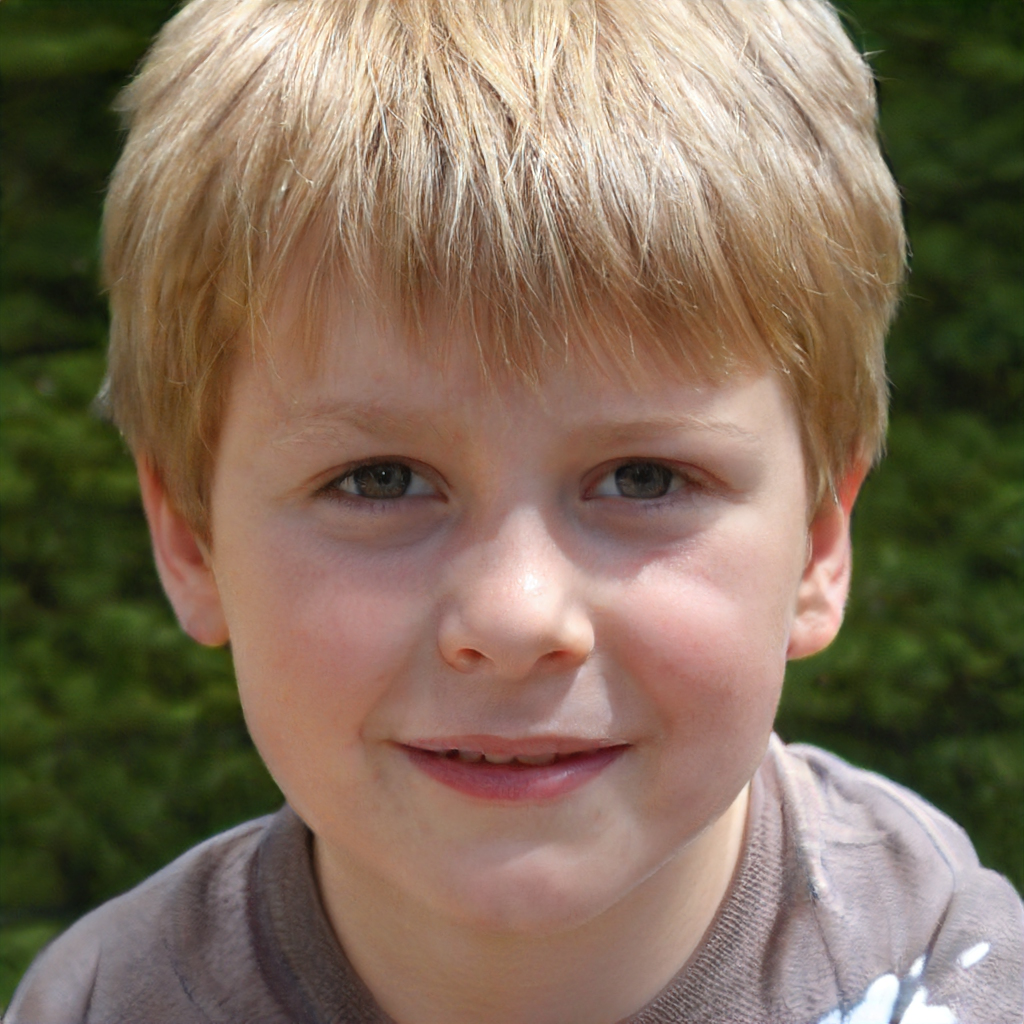
Gender: Male